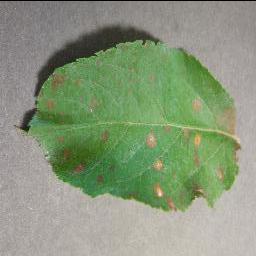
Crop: apple
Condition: cedar_rust